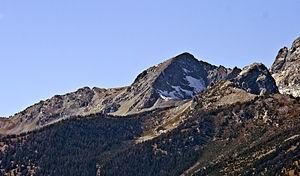
Static Peak dans le parc national de Grand Teton, Wyoming, États-Unis. Image prise du point de participation de Teton Point.